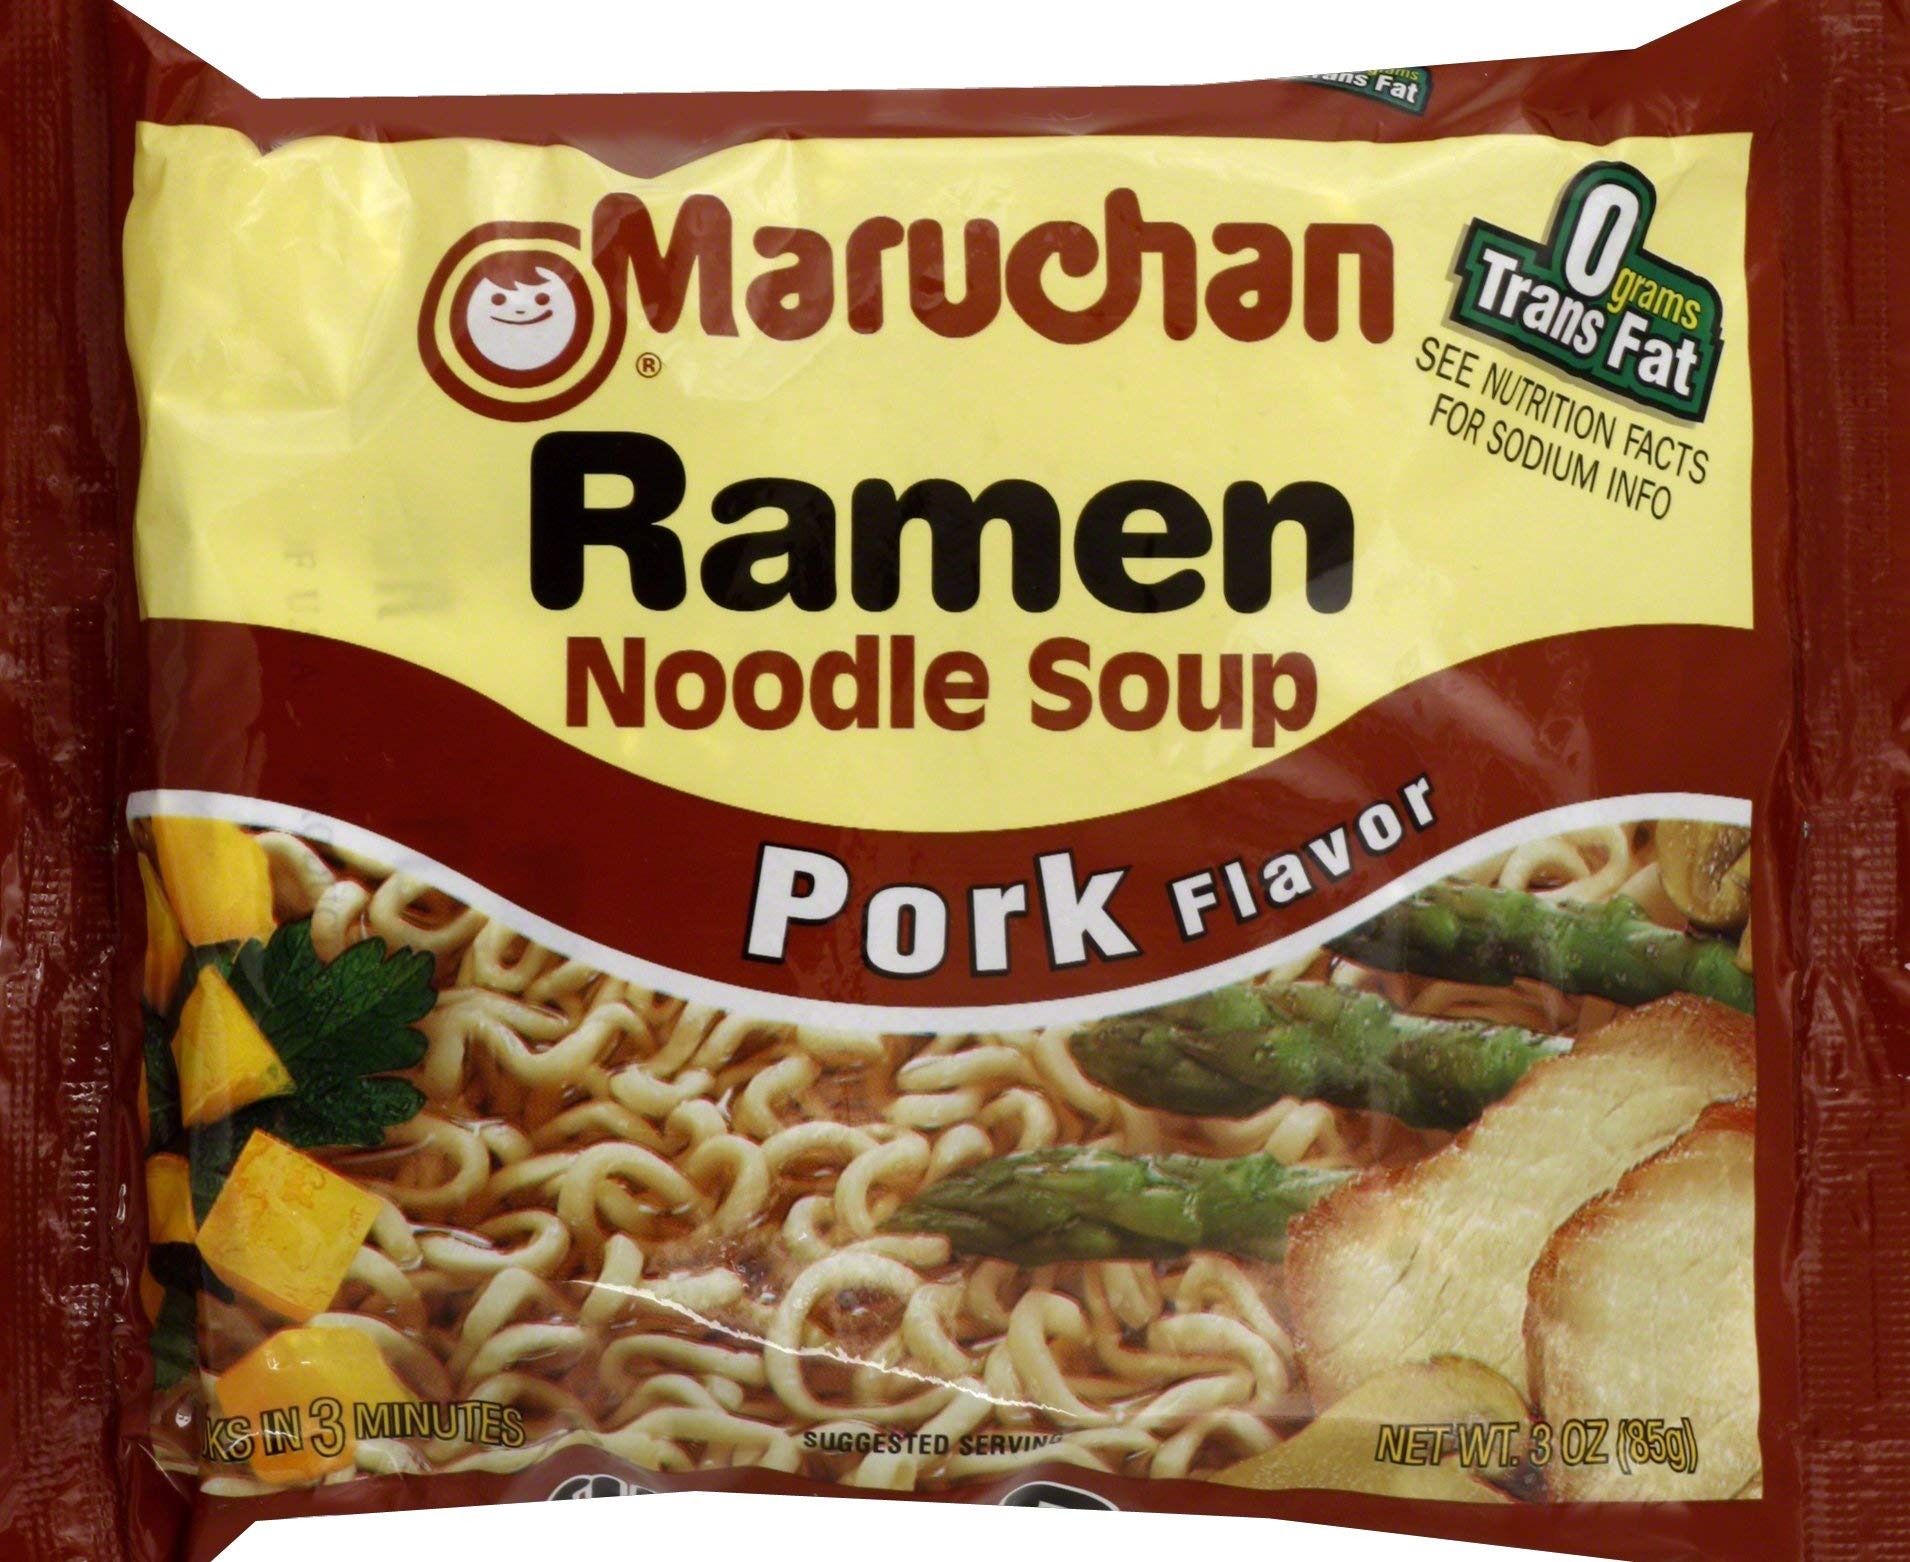
Item Name: MARUCHAN PORK DRY RAMEN NOODLE SOUP MX PLASTIC BAG 3 OZ
Bullet Point 1: Grams trans fat
Bullet Point 2: Cooks in 3 minutes
Product Description: Ingredients - RAMEN NOODLE: Enriched Wheat Flour (Wheat Flour, Niacin, Reduced Iron, Thiamine Mononitrate, Riboflavin, Folic Acid), Vegetable Oil (Contains One Or More Of The Following: Canola, Cottonseed, Palm) Preserved By Tbhq, Salt, Soy Sauce (Water, Wheat, Soybeans, Salt), Potassium Carbonate, Sodium (Mono, Hexameta, And/Or Tripoly) Phosphate, Sodium Carbonate, Turmeric. SOUP BASE: Salt, Monosodium Glutamate, Hydrolyzed Corn, Wheat And Soy Protein, Pork Flavor Powder (Dehydrated Pork Broth, Milk, Yeast Extract, Sugar, Dehydrated Soy Sauce (Wheat, Soybeans, Salt), Maltodextrin, Dehydrated Vegetables (Onion, Garlic, Chive), Spices, Caramel Color, Natural Flavor, Vegetable Oil (Palm), Disodium Inosinate, Disodium Guanylate. Contains Wheat, Soy And Milk Ingredients. Manufactured In A Facility That Also Processes Shellfish And Fish Products.
Value: 3.0
Unit: Ounce

Price: 0.41